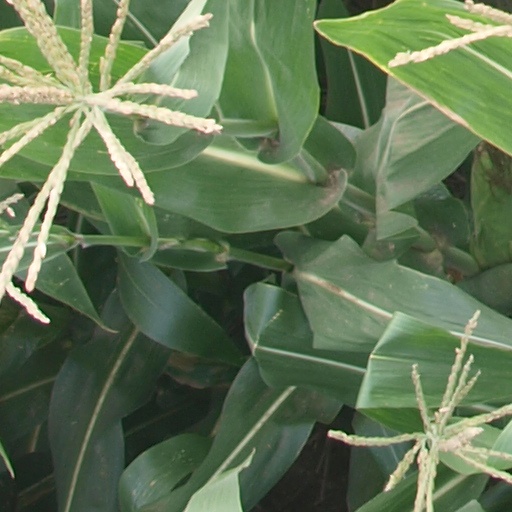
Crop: maize; corn